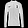
Label: Coat